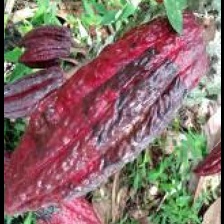
Label: phytophthora